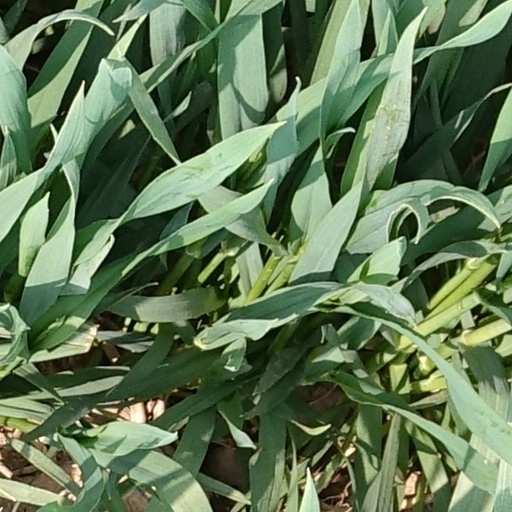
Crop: wheat